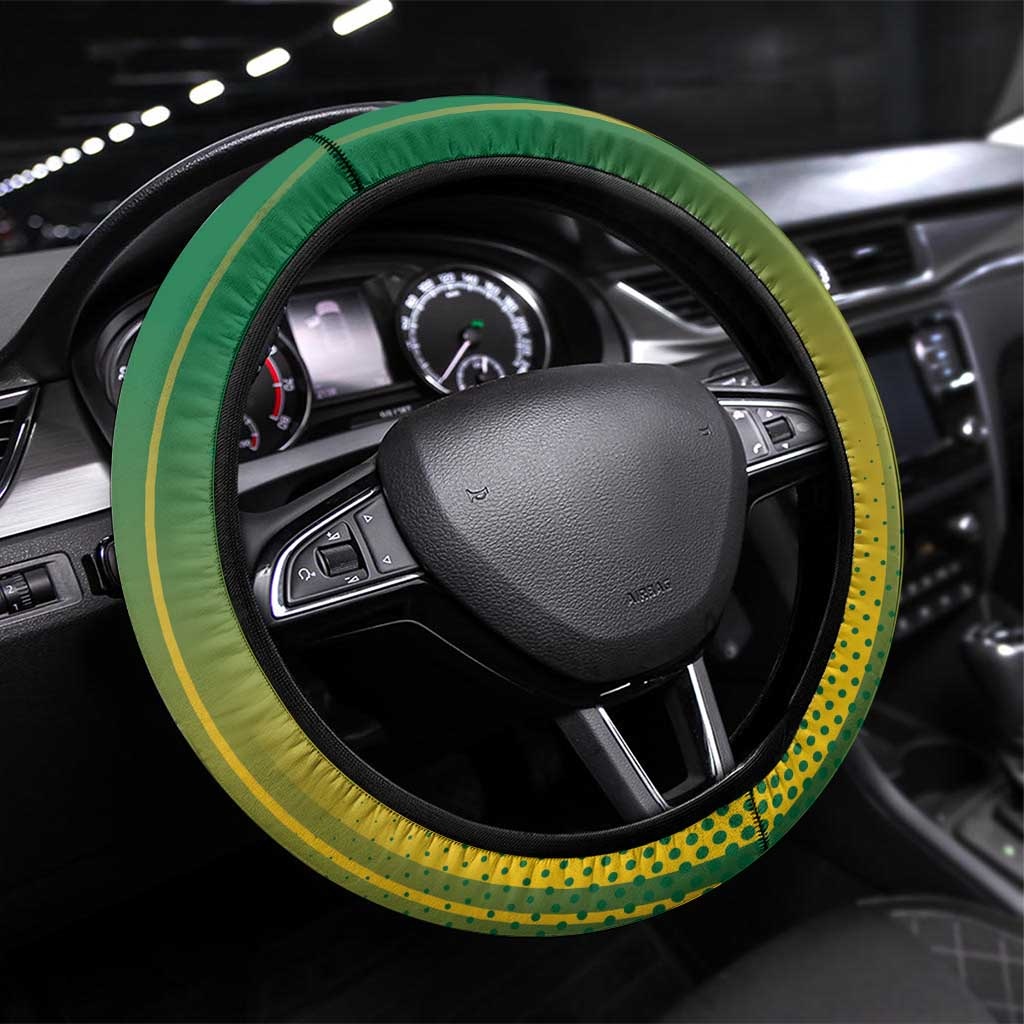
Dominica Cricket Steering Wheel Cover Sporty Style LT15
Dominica Cricket Steering Wheel Cover Sporty Style Our Steering Wheel Cover is custom-made-to-order and handcrafted to the highest quality standards. DETAILS: Add style and personality to your car with a custom printed steering wheel cover! Made with a premium cotton-polyester blend that offers a soft touch for maximum comfort and breathability. Finished with an elastic band for a secure fit and easy installation. Easy to clean! Rinse with cold water + mild detergent and let the air dry. Universal Fit: One size fits most vehicles' steering wheels. NOTE: Your package might be lost, stolen, or damaged while being delivered. Insurance is not mandatory , but we always recommend our customers to choose this plan as the delivery men often leave the package in your mailbox/front yard , which is more likely to be stolen. Check the SIZE CHART out for accurate size, and please allow a slight 1-3cm difference due to manual measurement and a slight color variation due to different lighting conditions. The design of the final product might shift slightly in position due to the manual cut and sew procedure. Thank you for considering us.
Brand: Wonderprintshop.com
Category: Vehicles & Parts > Vehicle Parts & Accessories > Vehicle Maintenance, Care & Decor > Vehicle Decor > Vehicle Steering Wheel Covers